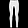
Label: Trouser